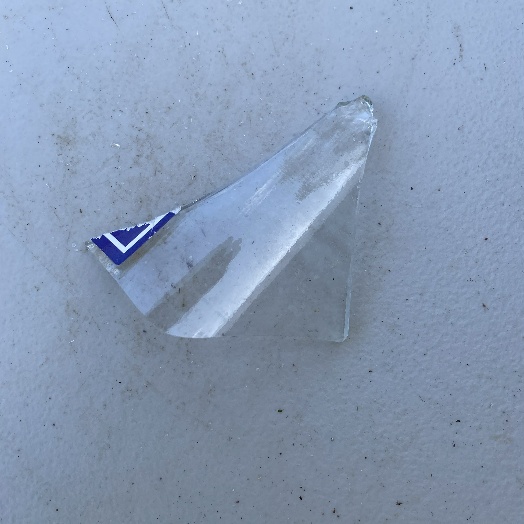
Label: Glass